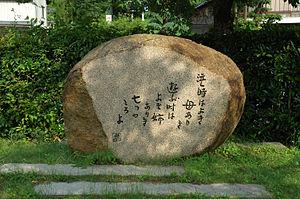
Yumeji Takehisa – est un peintre et poète japonais né à Oku à présent Setouchi, préfecture d'Okayama le 16 septembre 1884 et mort le 1ᵉʳ septembre 1934 à l'âge de 49 ans.